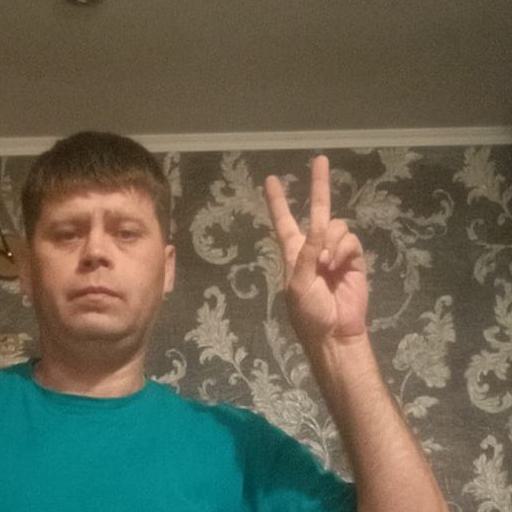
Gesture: peace